Fetuna

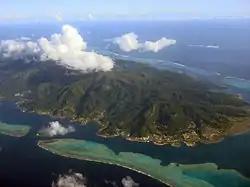
Raiatea, the island on which Fetuna is located

Fetuna is an associated commune on the island of Raiatea, in French Polynesia. It is part of the commune Tumaraa. According to the 2022 census, it had a population of 367.